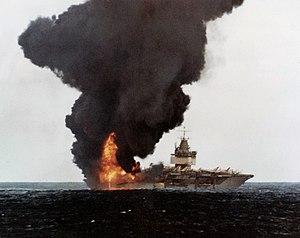
L'histoire de l'United States Navy, marine militaire des États-Unis, se divise en deux grandes périodes : l'Old Navy, une flotte relativement petite mais respectée qui a apporté un grand nombre d'innovations comme l'utilisation des cuirassés durant la guerre de Sécession, et la nouvelle marine, la New Navy, résultat d'un effort de modernisation commencé dans les années 1880 et qui aboutit à la constitution de la plus grande marine au monde dans les années 1920.